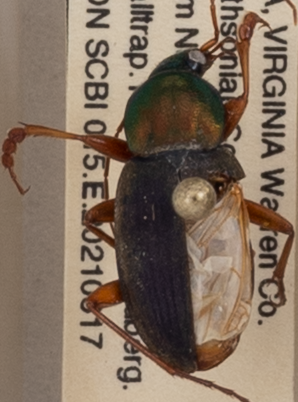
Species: Chlaenius emarginatus
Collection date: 2021-06-17
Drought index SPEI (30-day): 0.072
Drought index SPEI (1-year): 0.24
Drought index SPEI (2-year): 0.03